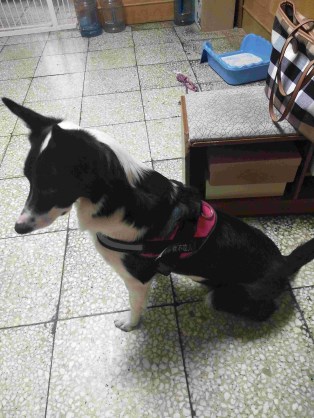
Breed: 2594-n000109-Border_collie